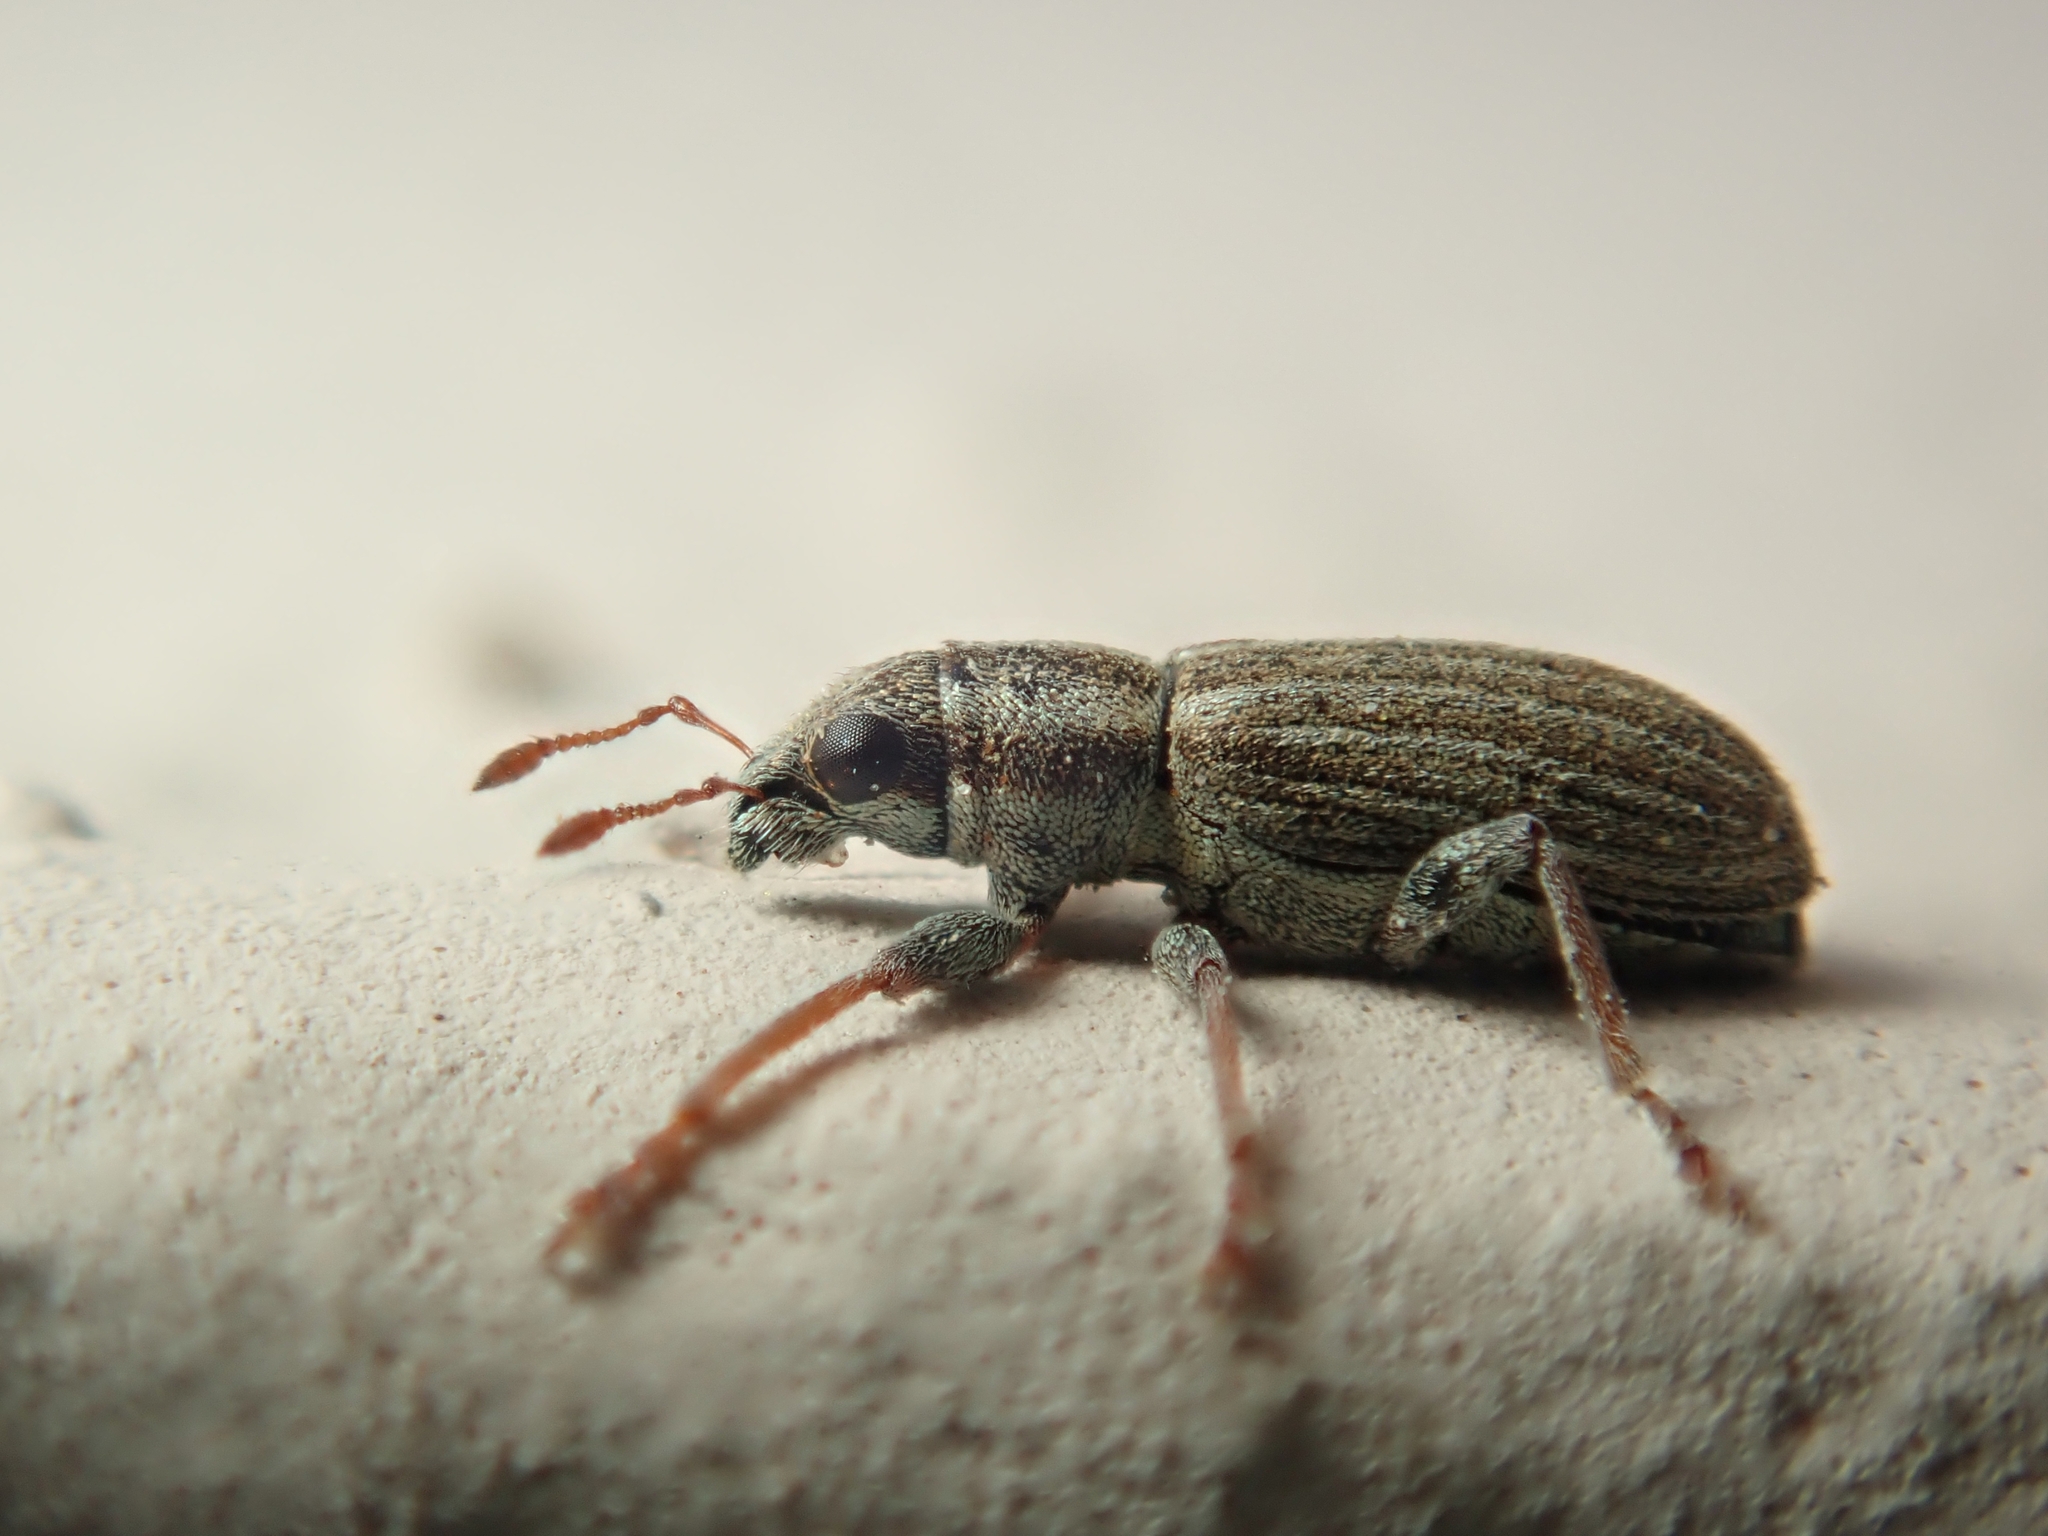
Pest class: pea_leaf_weevil